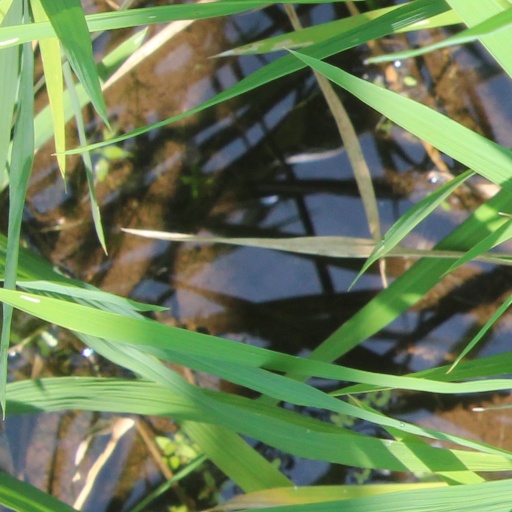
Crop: rice